Jaroslav Špillar

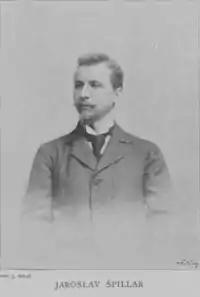
Jaroslav Špillar (1899), photographed by Jan Mulač

Jaroslav Špillar (11 October 1869 – 20 November 1917) was a Czech artist who specialized in painting the Chodové ("Rangers").